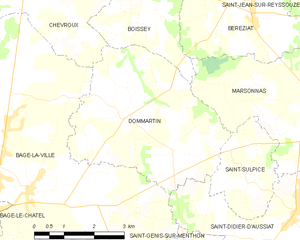
Carte des communes françaises: Dommartin